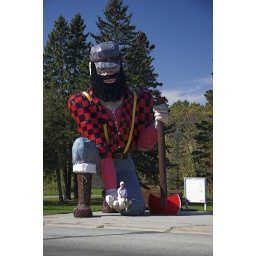
Paul Bunyon holding a very special person in his hand. This big guy was spotted in Akeley, Minnesota.